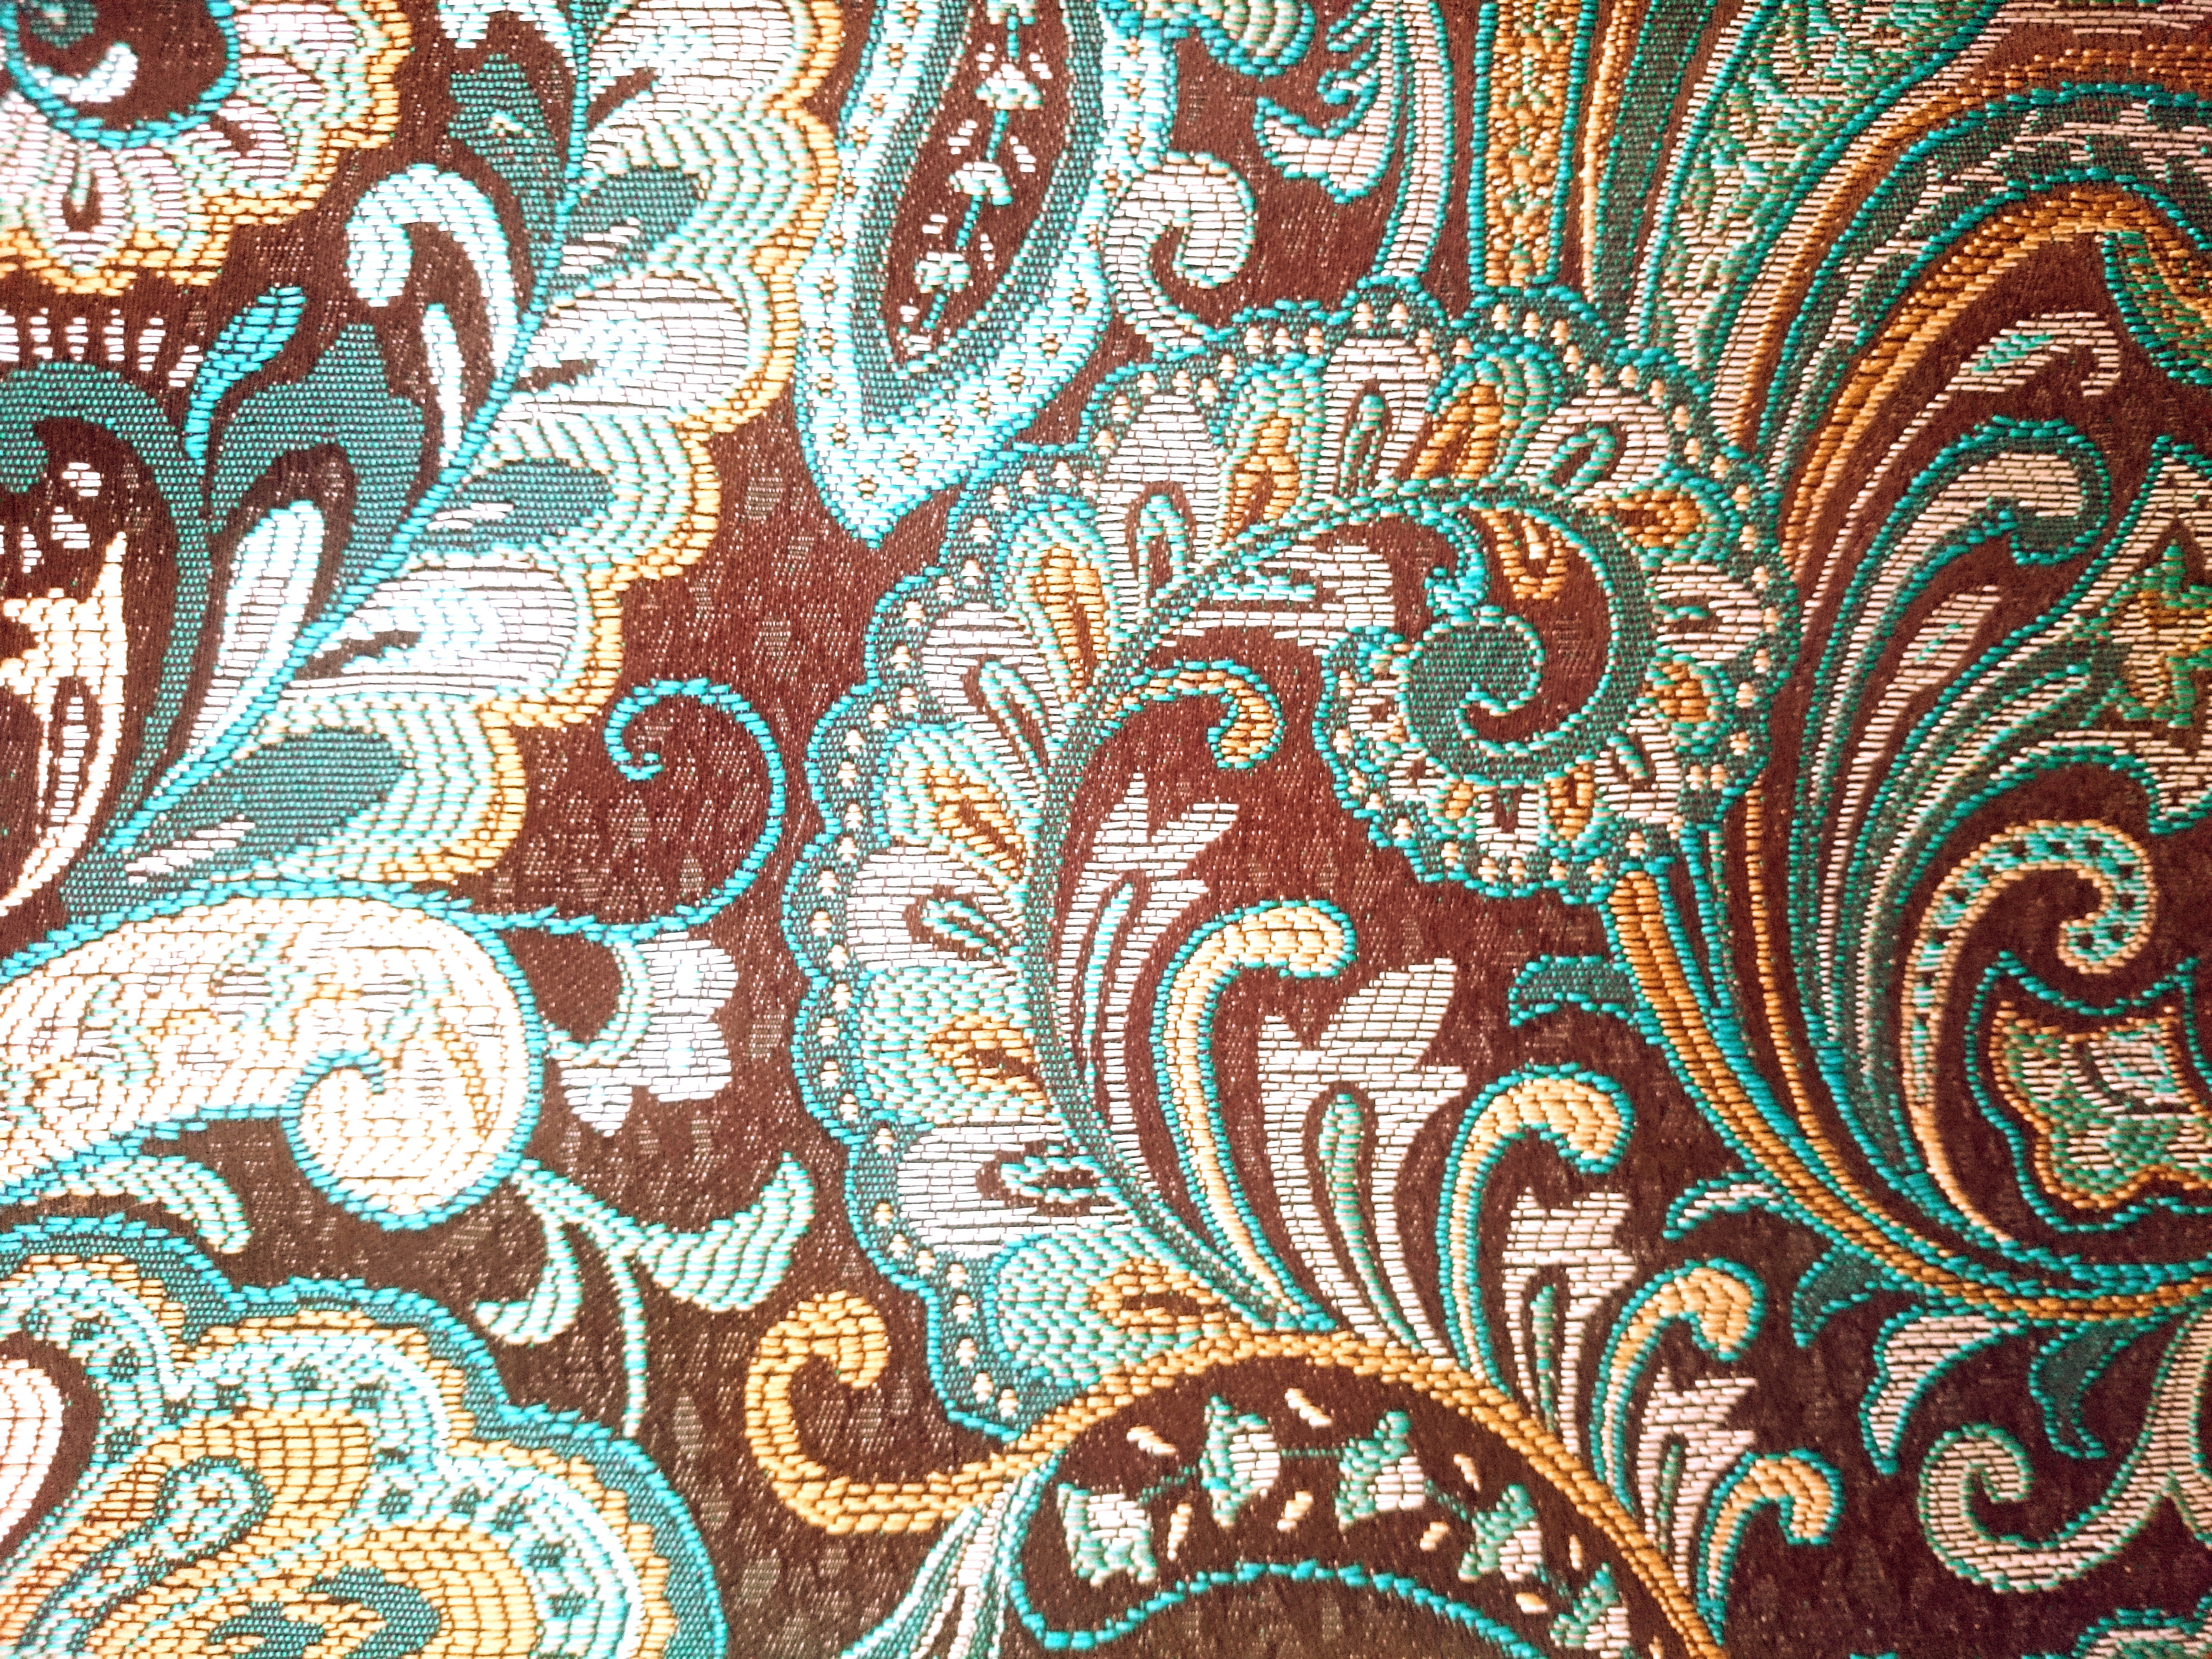
texture, pattern, line, brown, blue, yellow, circle, flowers, fabric, thread, art, background, drawing, illustration, design, decorative, bright, beautiful, fiber, paisley, flooring, multi color, textiles, many colors, knitted wear, psychedelic art